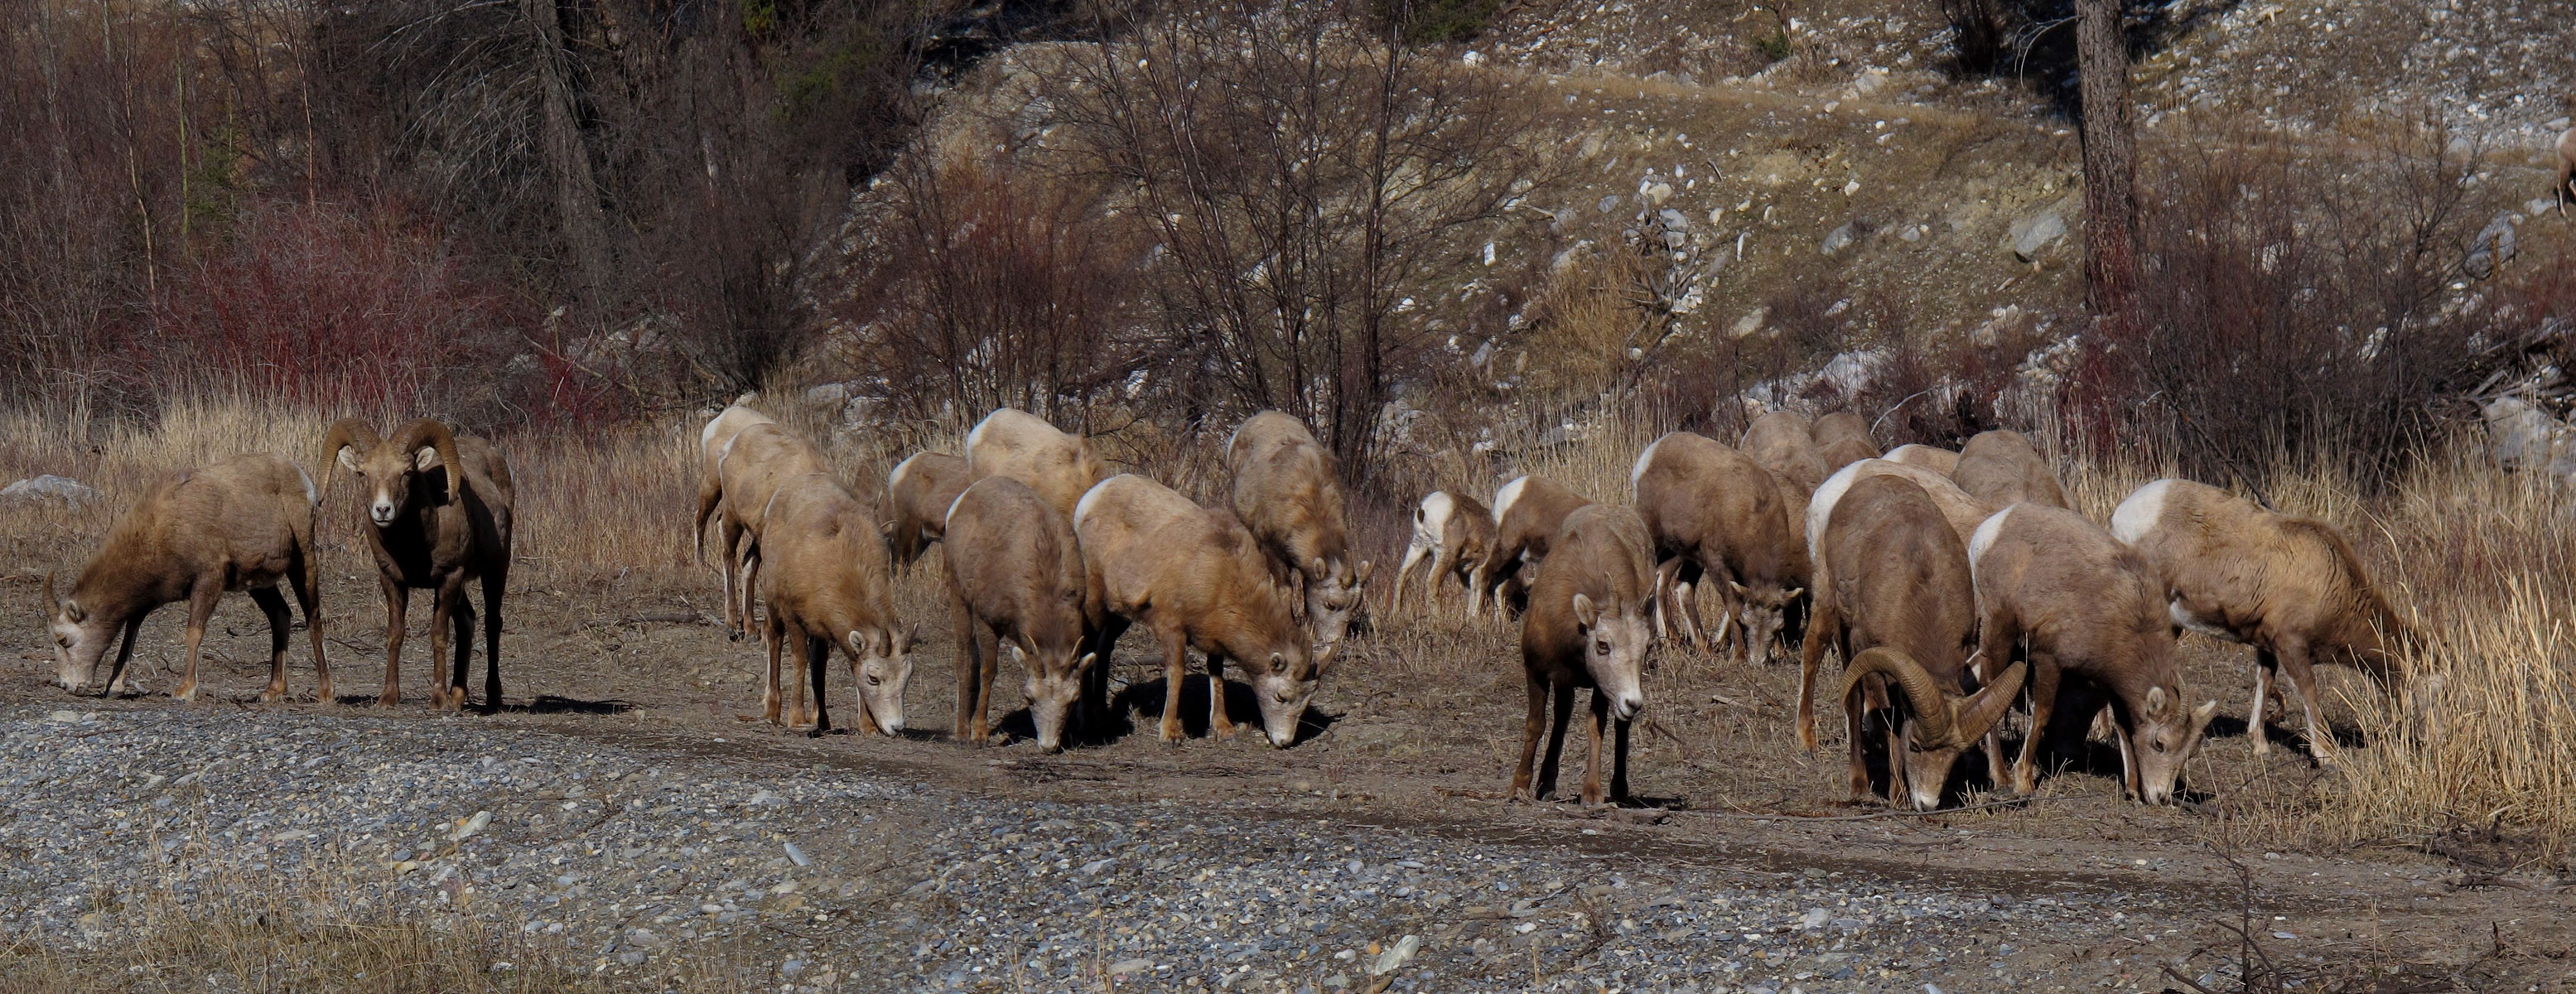
wildlife, deer, herd, grazing, mammal, fauna, animals, elk, bighorn sheep